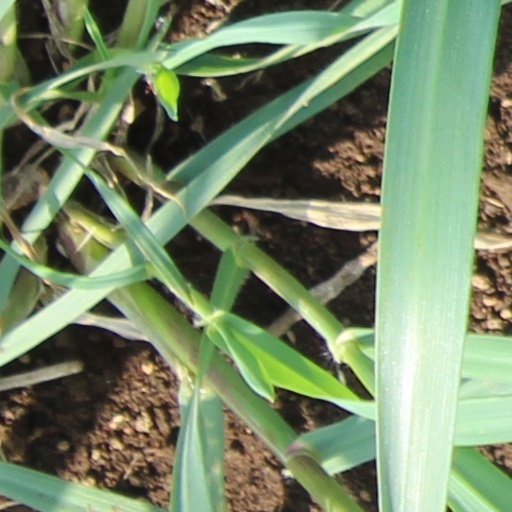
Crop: wheat